ANBO VIII

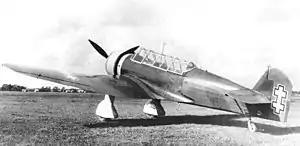

The ANBO VIII was a Lithuanian bomber-reconnaissance monoplane designed by Antanas Gustaitis and built by Karo Aviacijos Tiekimo Skyrius.